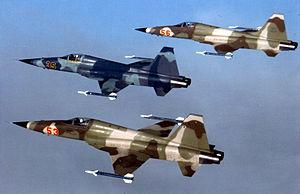
Cet article liste les aéronefs des forces armées des États-Unis. Les prototypes sont généralement préfixés par un « X » et sans nom, tandis que les modèles de pré-série sont généralement précédés d'un « Y ».